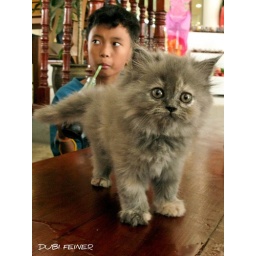
Beautiful small little cat in the floating market near Bangkok city